Tønjum Church

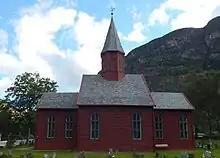
View of the church

Tønjum Church is a parish church of the Church of Norway in Lærdal Municipality in Vestland county, Norway. It is located in the village of Tønjum. It is the church for the Tønjum parish which is part of the Sogn prosti (deanery) in the Diocese of Bjørgvin. The red, wooden church was built in a cruciform design in 1832 using plans drawn up by an unknown architect. The church seats about 175 people.